Boromir

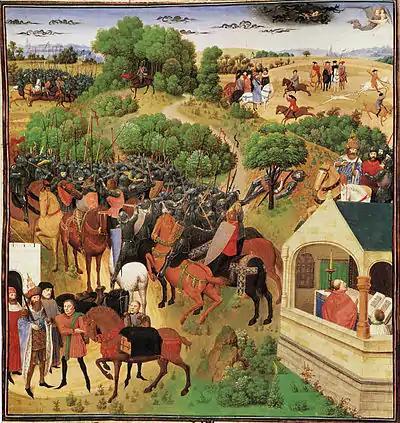
Boromir's life and death have been compared to the legendary medieval hero Roland. 15th century painting showing eight stages of Roland's life

Boromir's desire for the Ring has been described as well-intentioned but uninformed by the potential danger. His perception of Middle-earth is biased by a belief that divine powers have chosen Gondor to lead the fight against evil. He is always eager to praise the great deeds of Gondor, including his own. Boromir's hubris makes him prey to the malign power of the Ring, and he seals his own doom when he attacks Frodo to seize it. He makes way thereby for Aragorn to become the future king of Gondor, in a manner similar to Virgil's character Turnus. He speaks of using the Ring in the service of Gondor, but his talk of "strength in a just cause" indicates, writes the Tolkien critic Tom Shippey, only how matters would begin. He comments that Boromir never quite says "the end justifies the means", though the thought makes his corrupted behaviour entirely believable.